Yevgeny Steblov

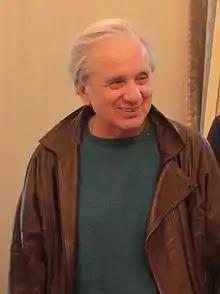
Steblov in 2015

Yevgeny Yurievich Steblov (born December 8, 1945) is a Soviet and Russian film and theater actor, honored as a People's Artist of Russia in 1993. He serves as First Deputy Chairman of the Union of Theatre Workers of the Russian Federation.